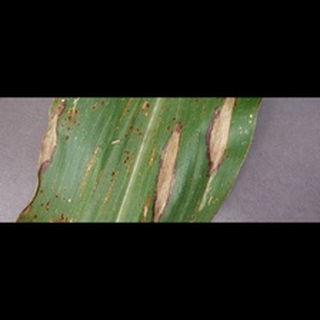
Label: corn_northern_leaf_blight